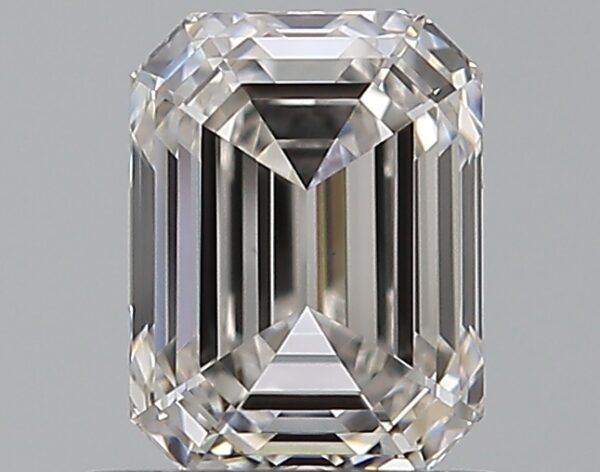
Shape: emerald
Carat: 0.73
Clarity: VVS2
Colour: G
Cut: VG
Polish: EX
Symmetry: VG
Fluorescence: N
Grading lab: GIA
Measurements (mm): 5.71 x 4.33 x 2.94